History of parks and gardens of Paris

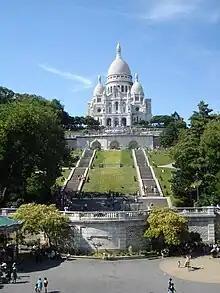
The gardens below the Basilica of Sacré-Cœur

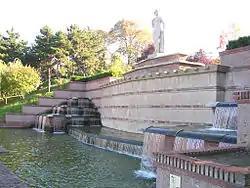
The buffet-d'eau of the Parc de la Butte-du-Chapeau-Rouge (1938)

The Trocadero had originally been the site of a country house of Catherine de' Medici, then of a monastery, destroyed during the French Revolution. Napoleon had projected to build a palace for his son there; King Louis XVIII planned to build a monument there to the Battle of Trocadero in 1823. Under Napoleon III, Alphand had built a basin, paths radiating outwards, a large lawn, and a stairway descending from the hill down the edge of the river.